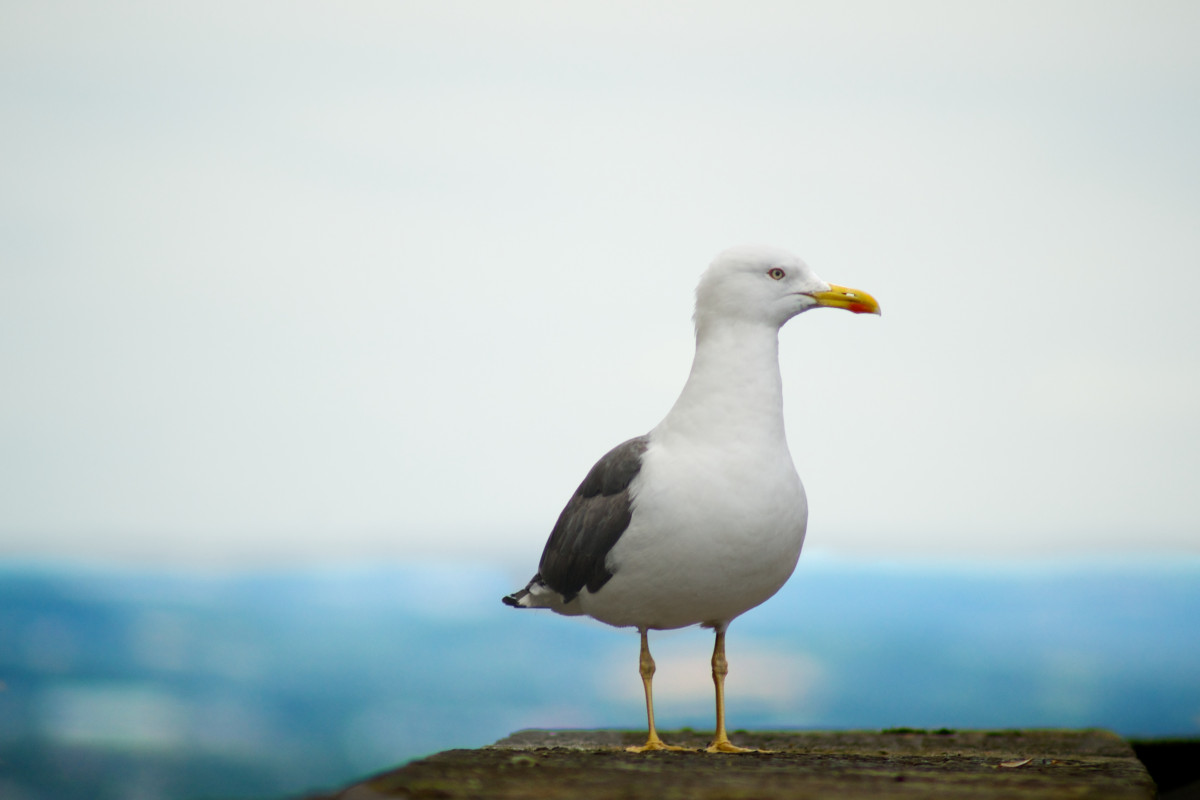
Tags: animal, seabird, seagull, beak, fauna, vertebrate, charadriiformes